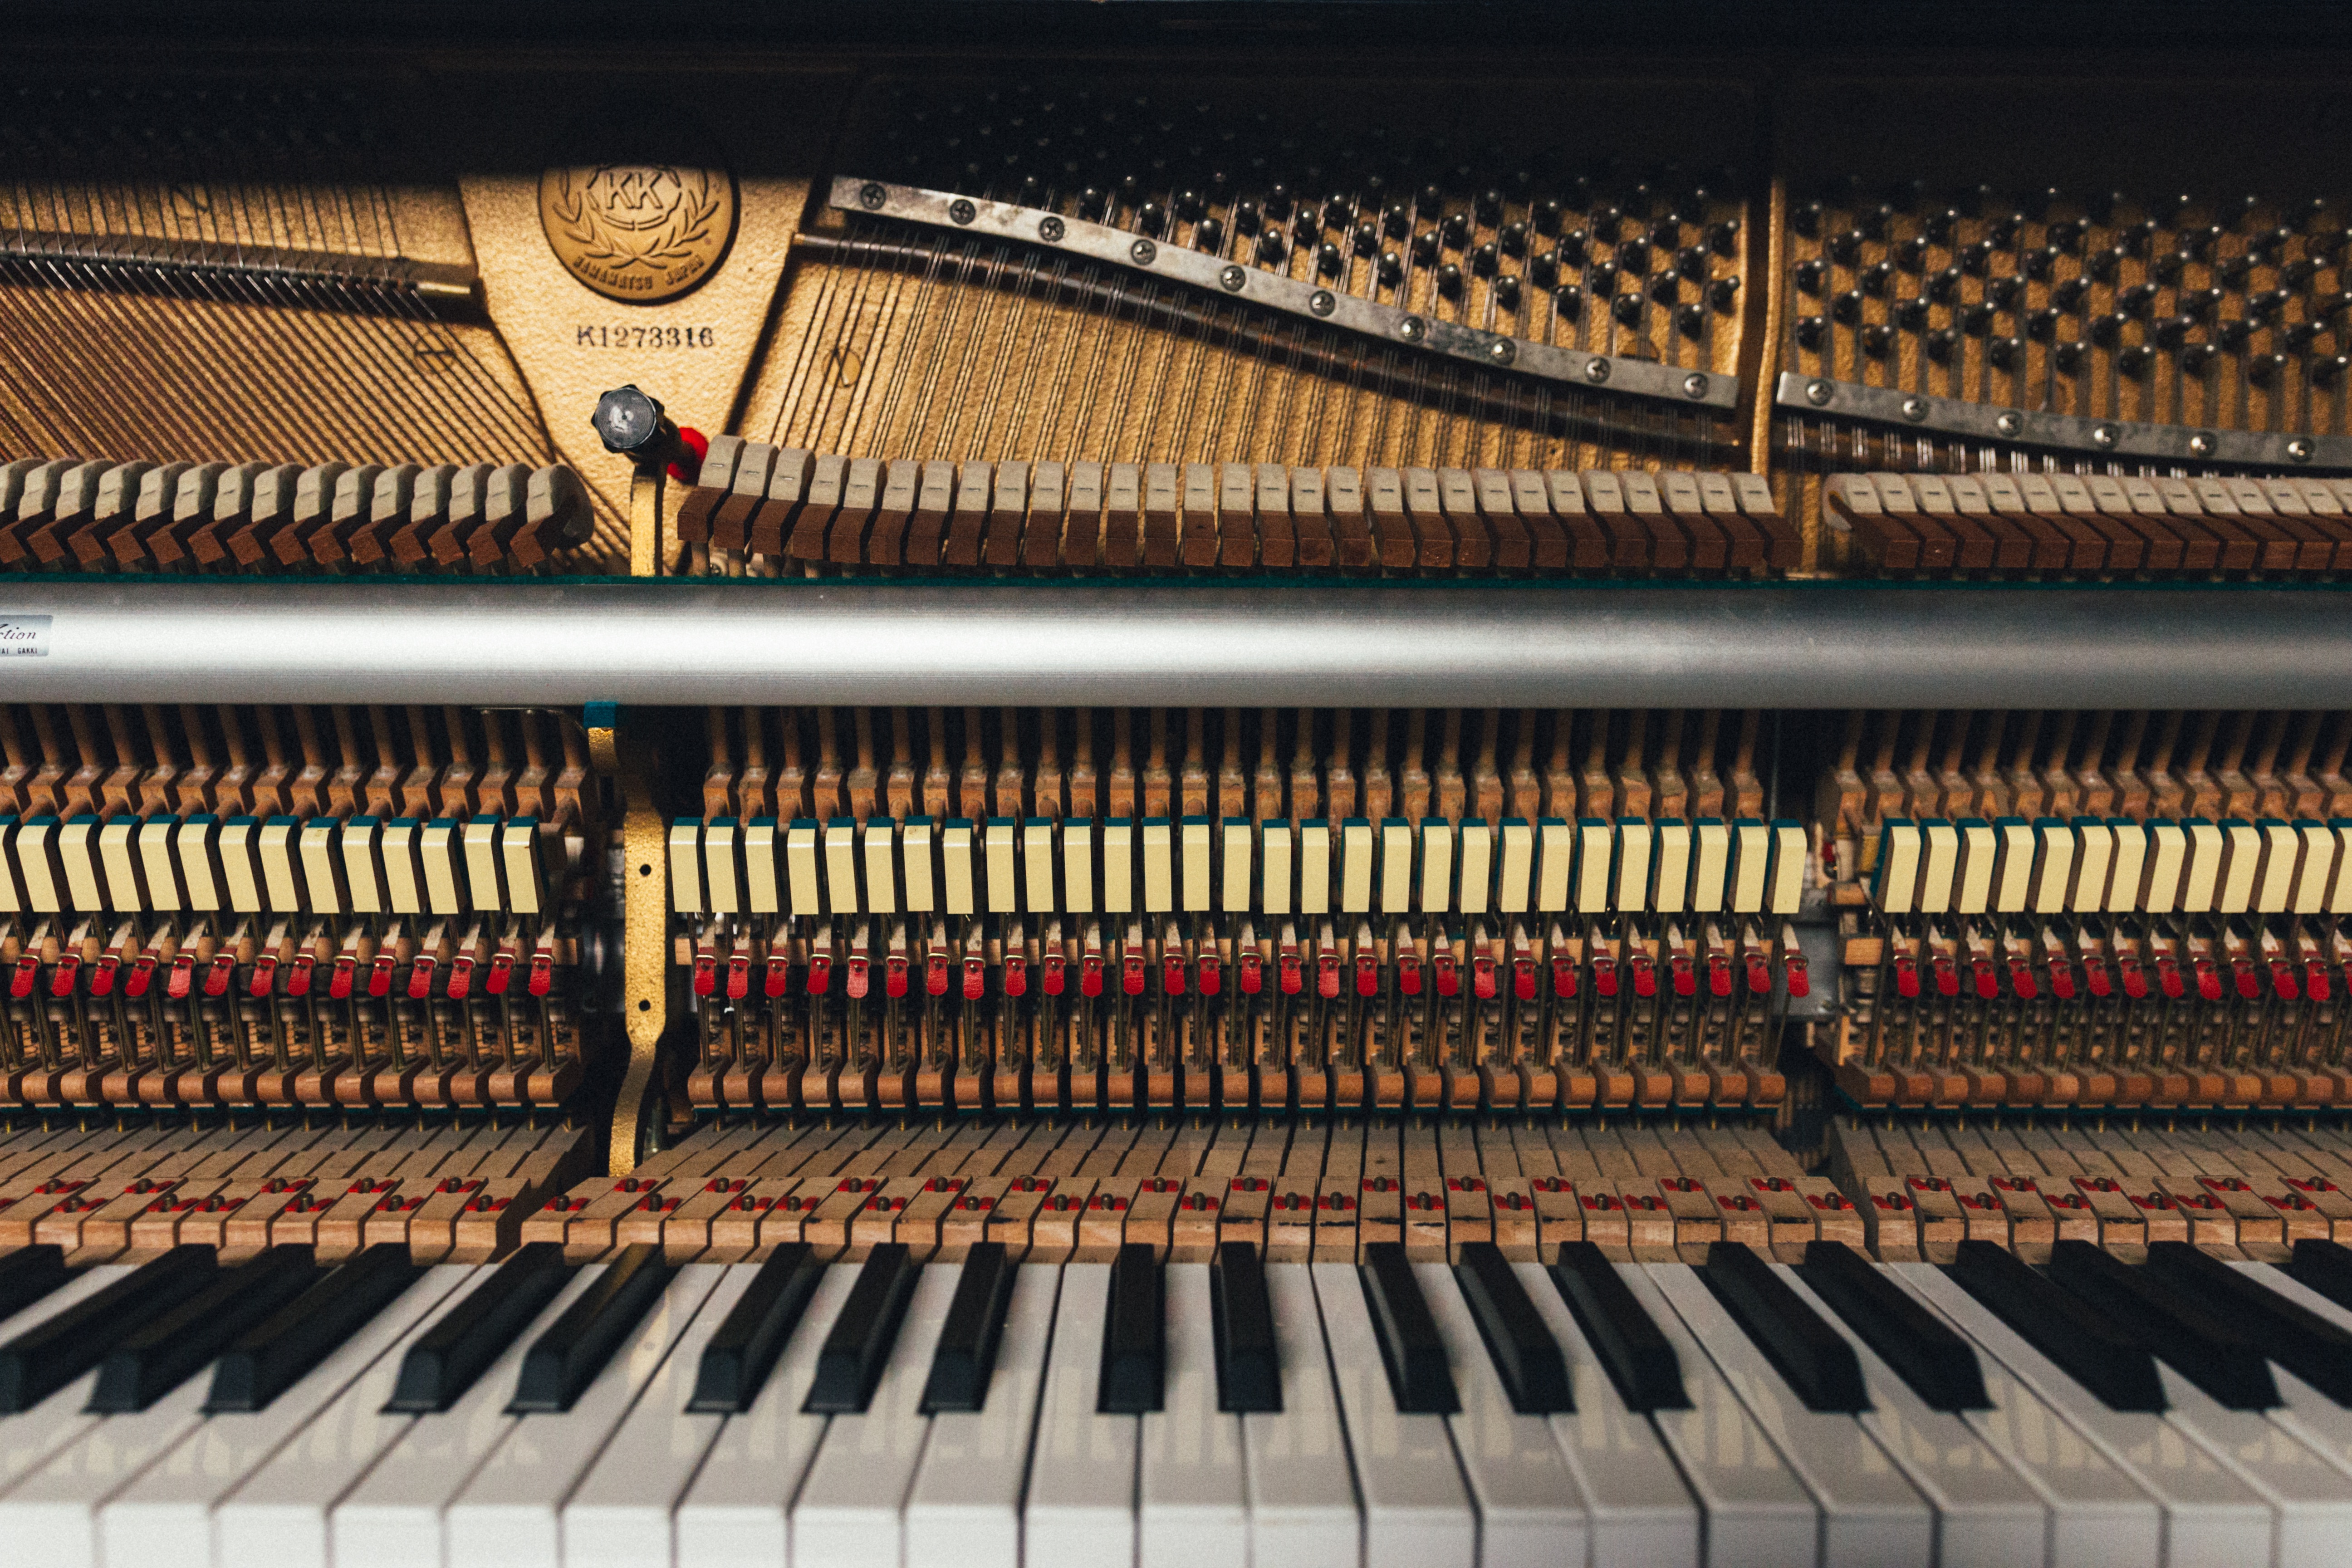
music, keyboard, technology, string, instrument, piano, musical instrument, chord, input device, string instrument, spinet, electronic device, musical keyboard, computer component, electronic instrument, electric piano, player piano, fortepiano, celesta